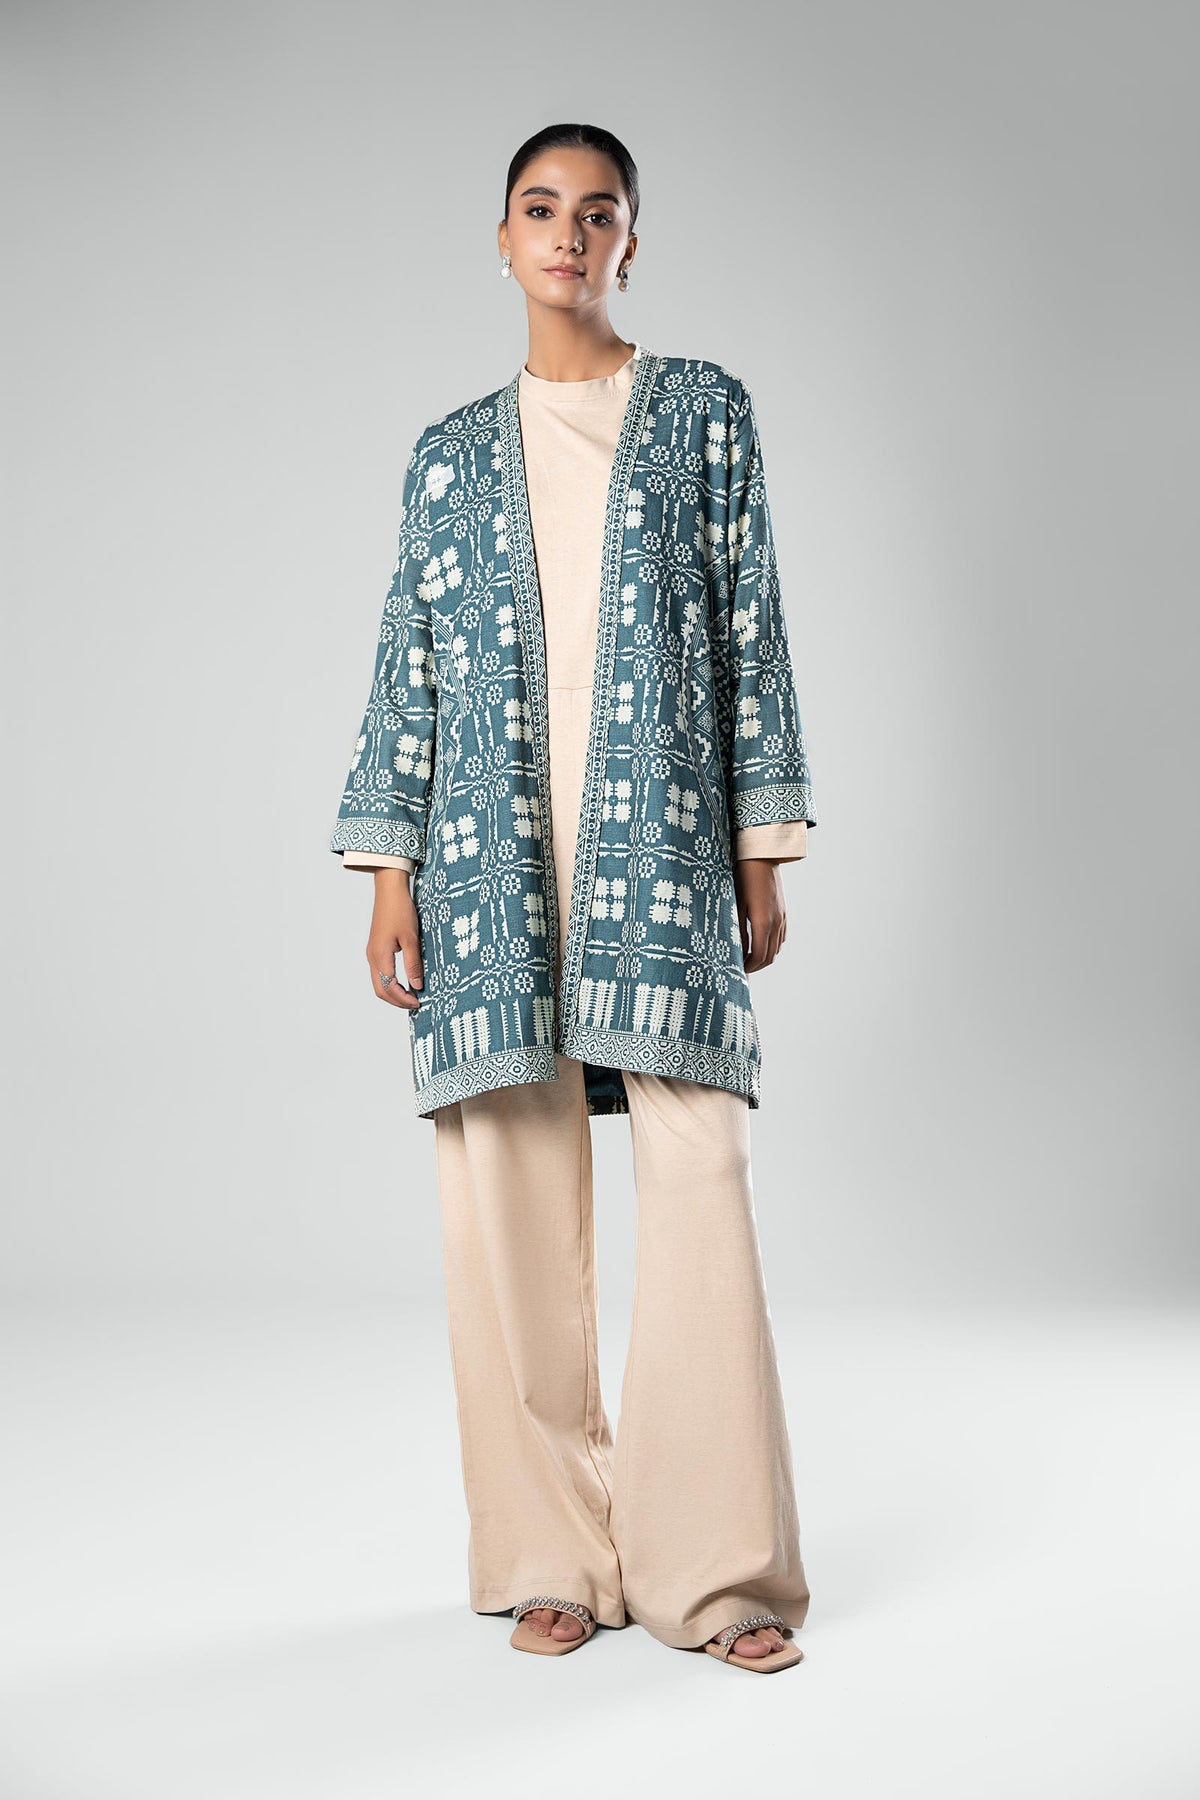
blue multi embroidered jacket